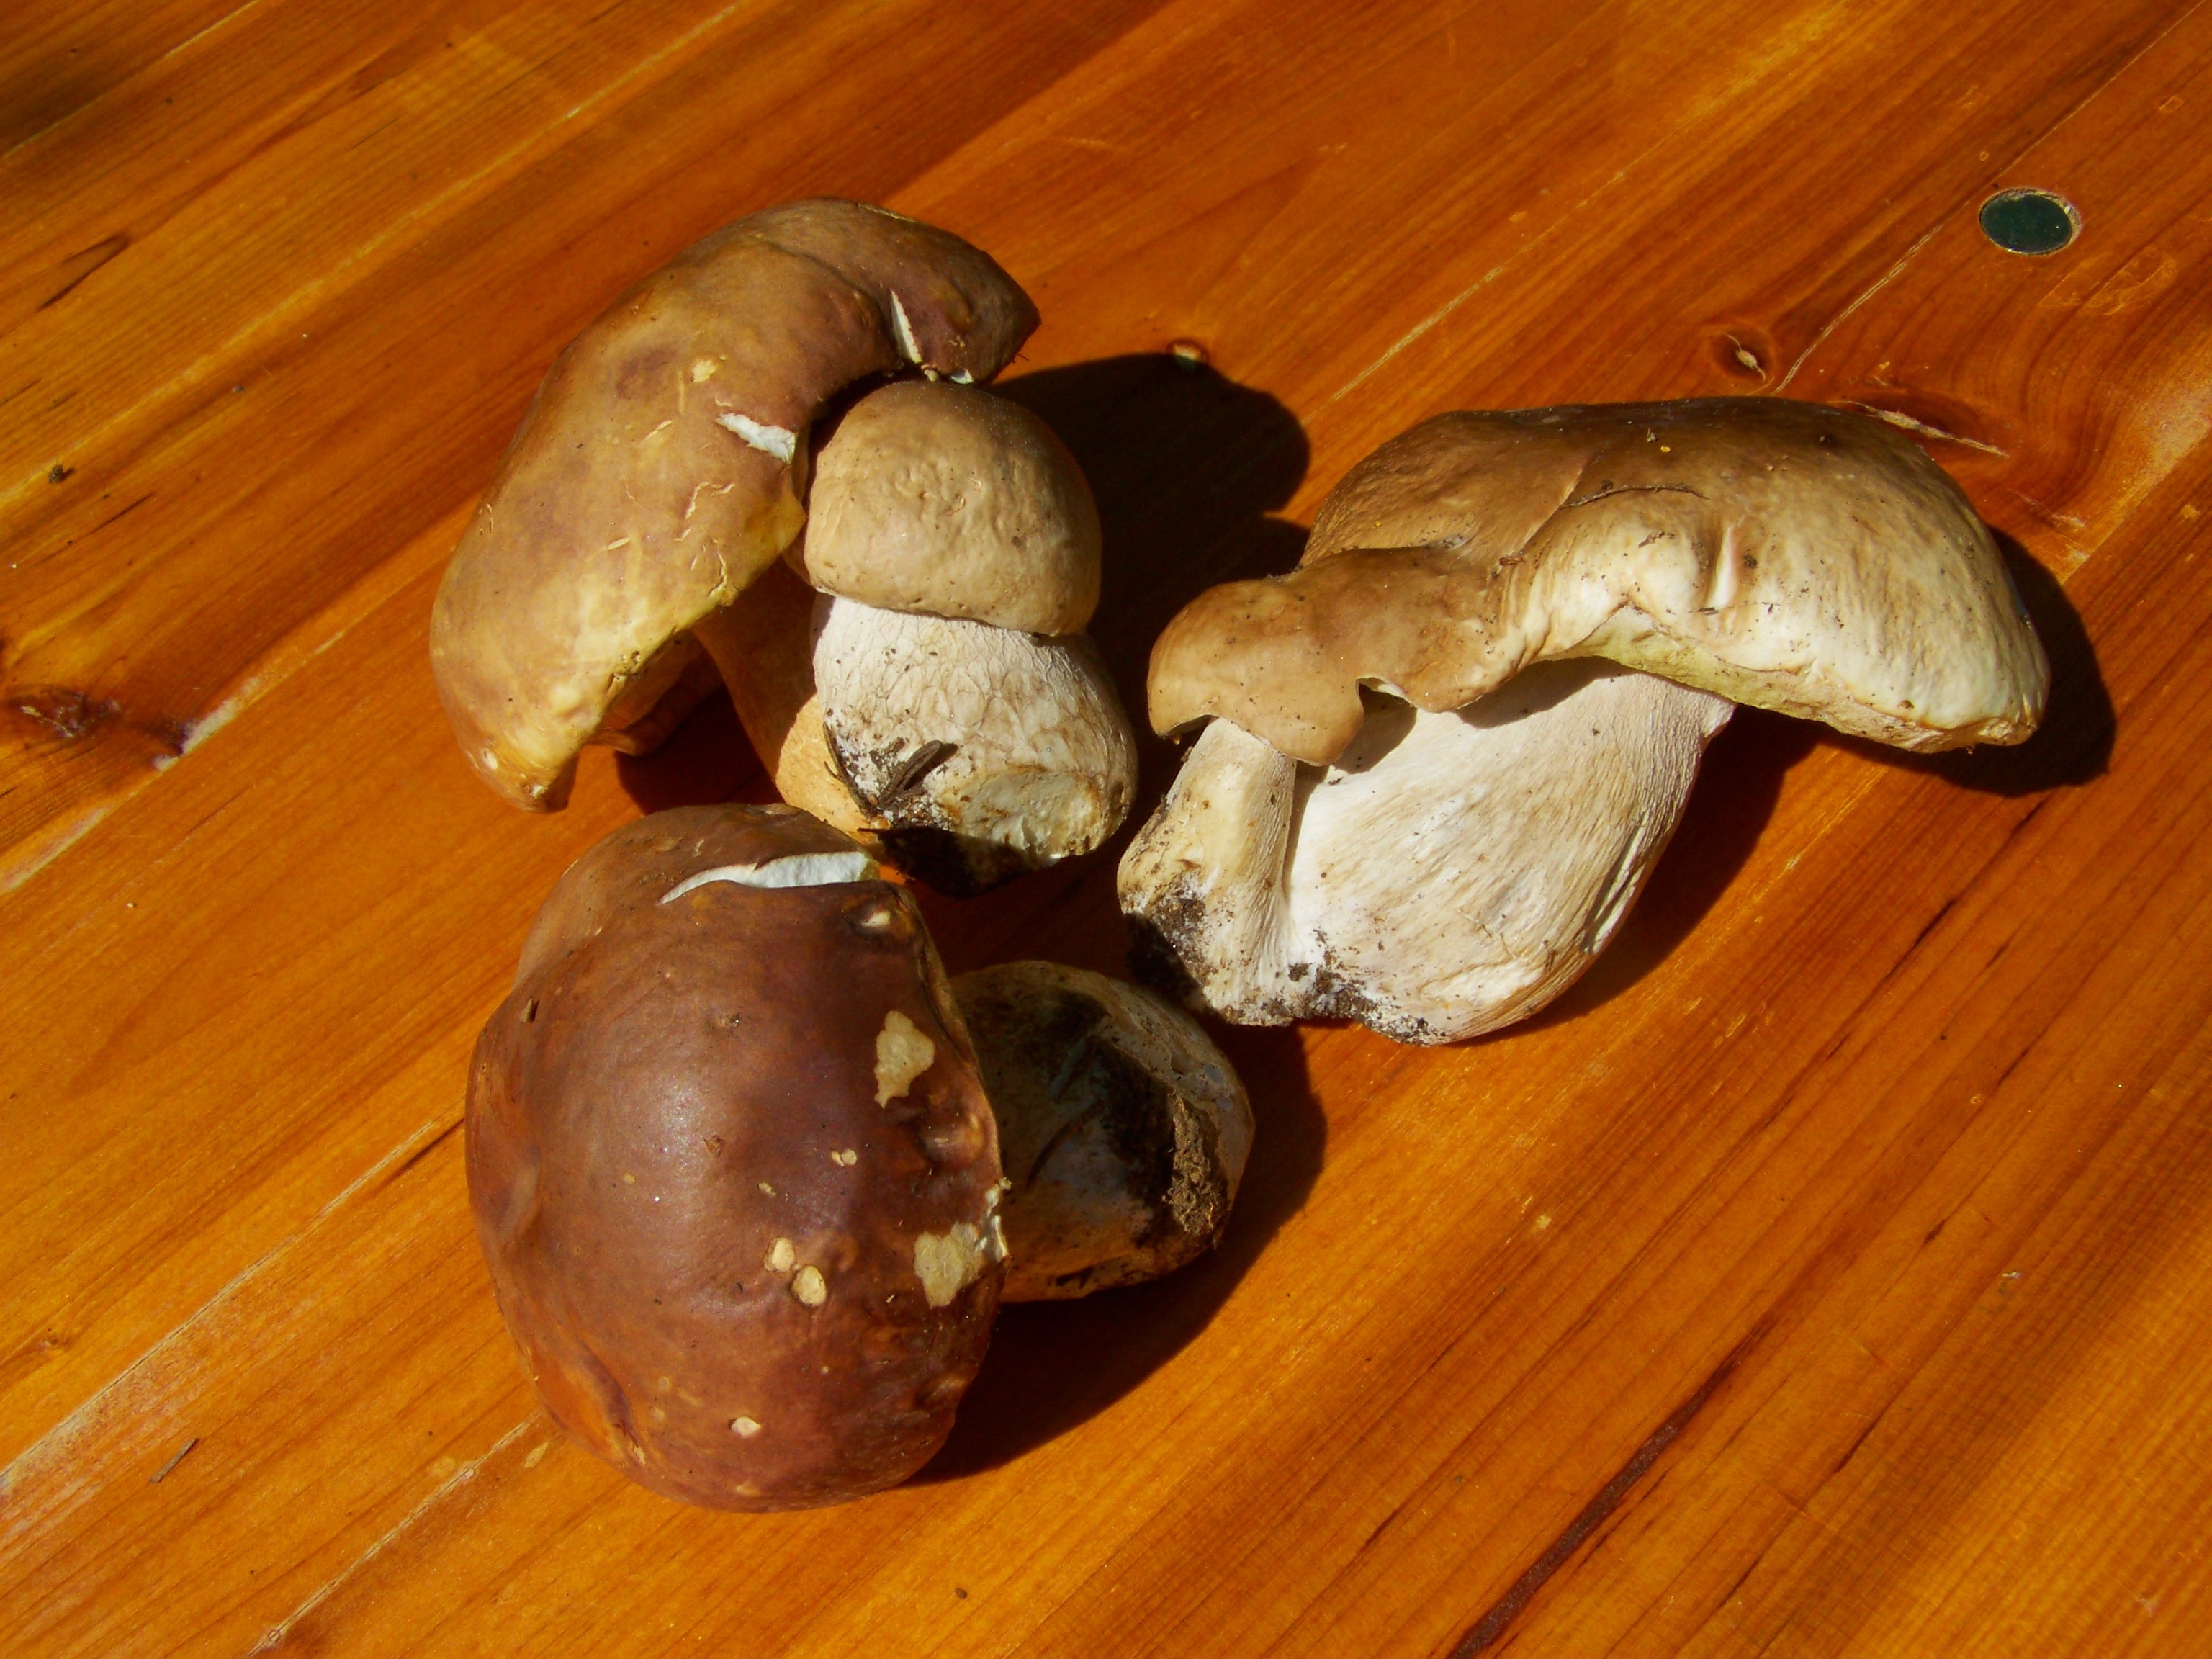
wood, food, produce, vegetable, brown, mushroom, fungus, edible, edible mushroom, shiitake, medicinal mushroom, agaricomycetes, agaricaceae, penny bun, pleurotus eryngii